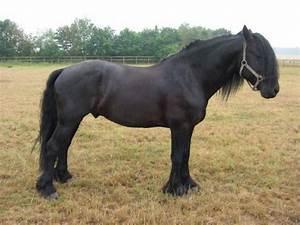
horse